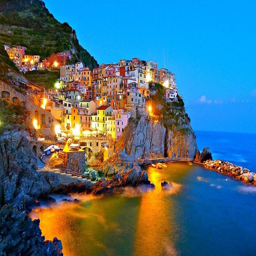
the beautifully lit - up administrative division on an evening